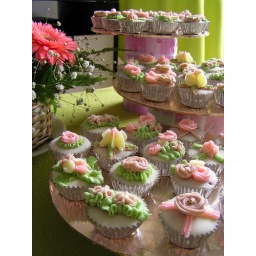
cupcake cascade. *display stand made from 8&amp;quot; cakeboards and plastic containers of different heights wrapped in wrapping paper :)